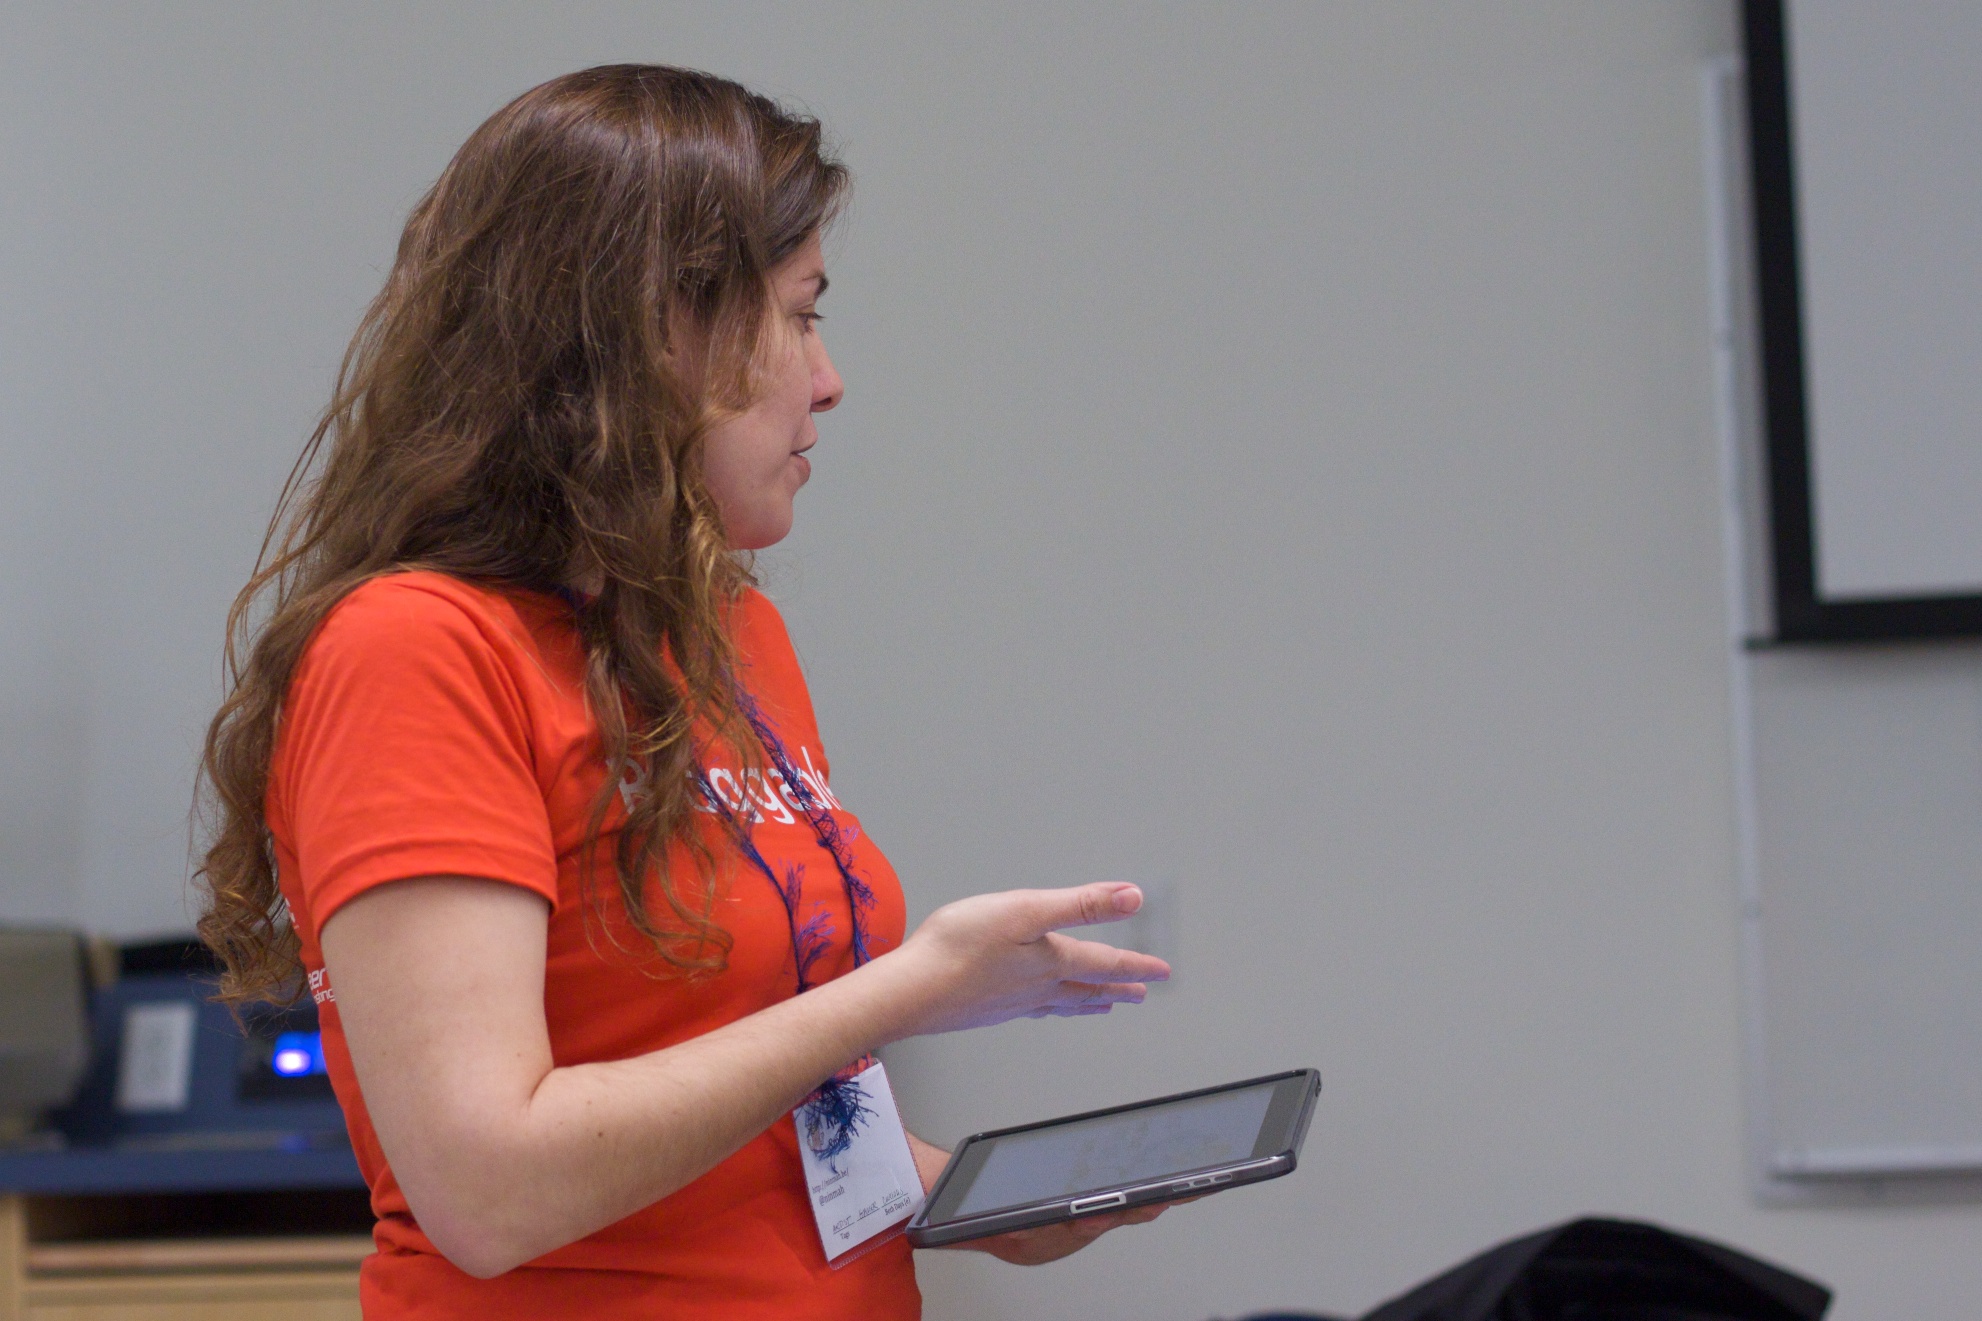
person, lecture, northernvoice10, northernvoice, human positions, human action, physical fitness